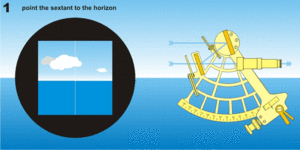
Sekstant
Animation af sekstantens brug
En sekstant er et vinkelmålingsinstrument, som anvendes til at måle vinklen mellem den synlige horisont og et himmellegeme. Denne vinkel kaldes for himmellegemets højde. Målinger foretaget med sekstanten bruges blandt andet i astronomisk navigation til geografisk stedbestemmelse. For eksempel kan man ved hjælp af en måling af Nordstjernens højde eller solens højde ved middagstid bestemme observatørens breddegrad ved opslag i tabeller i en almanak.